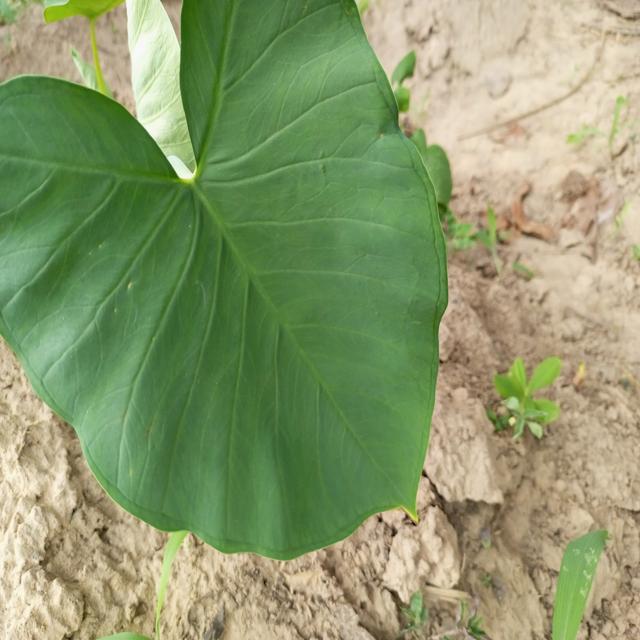
Label: Healthy